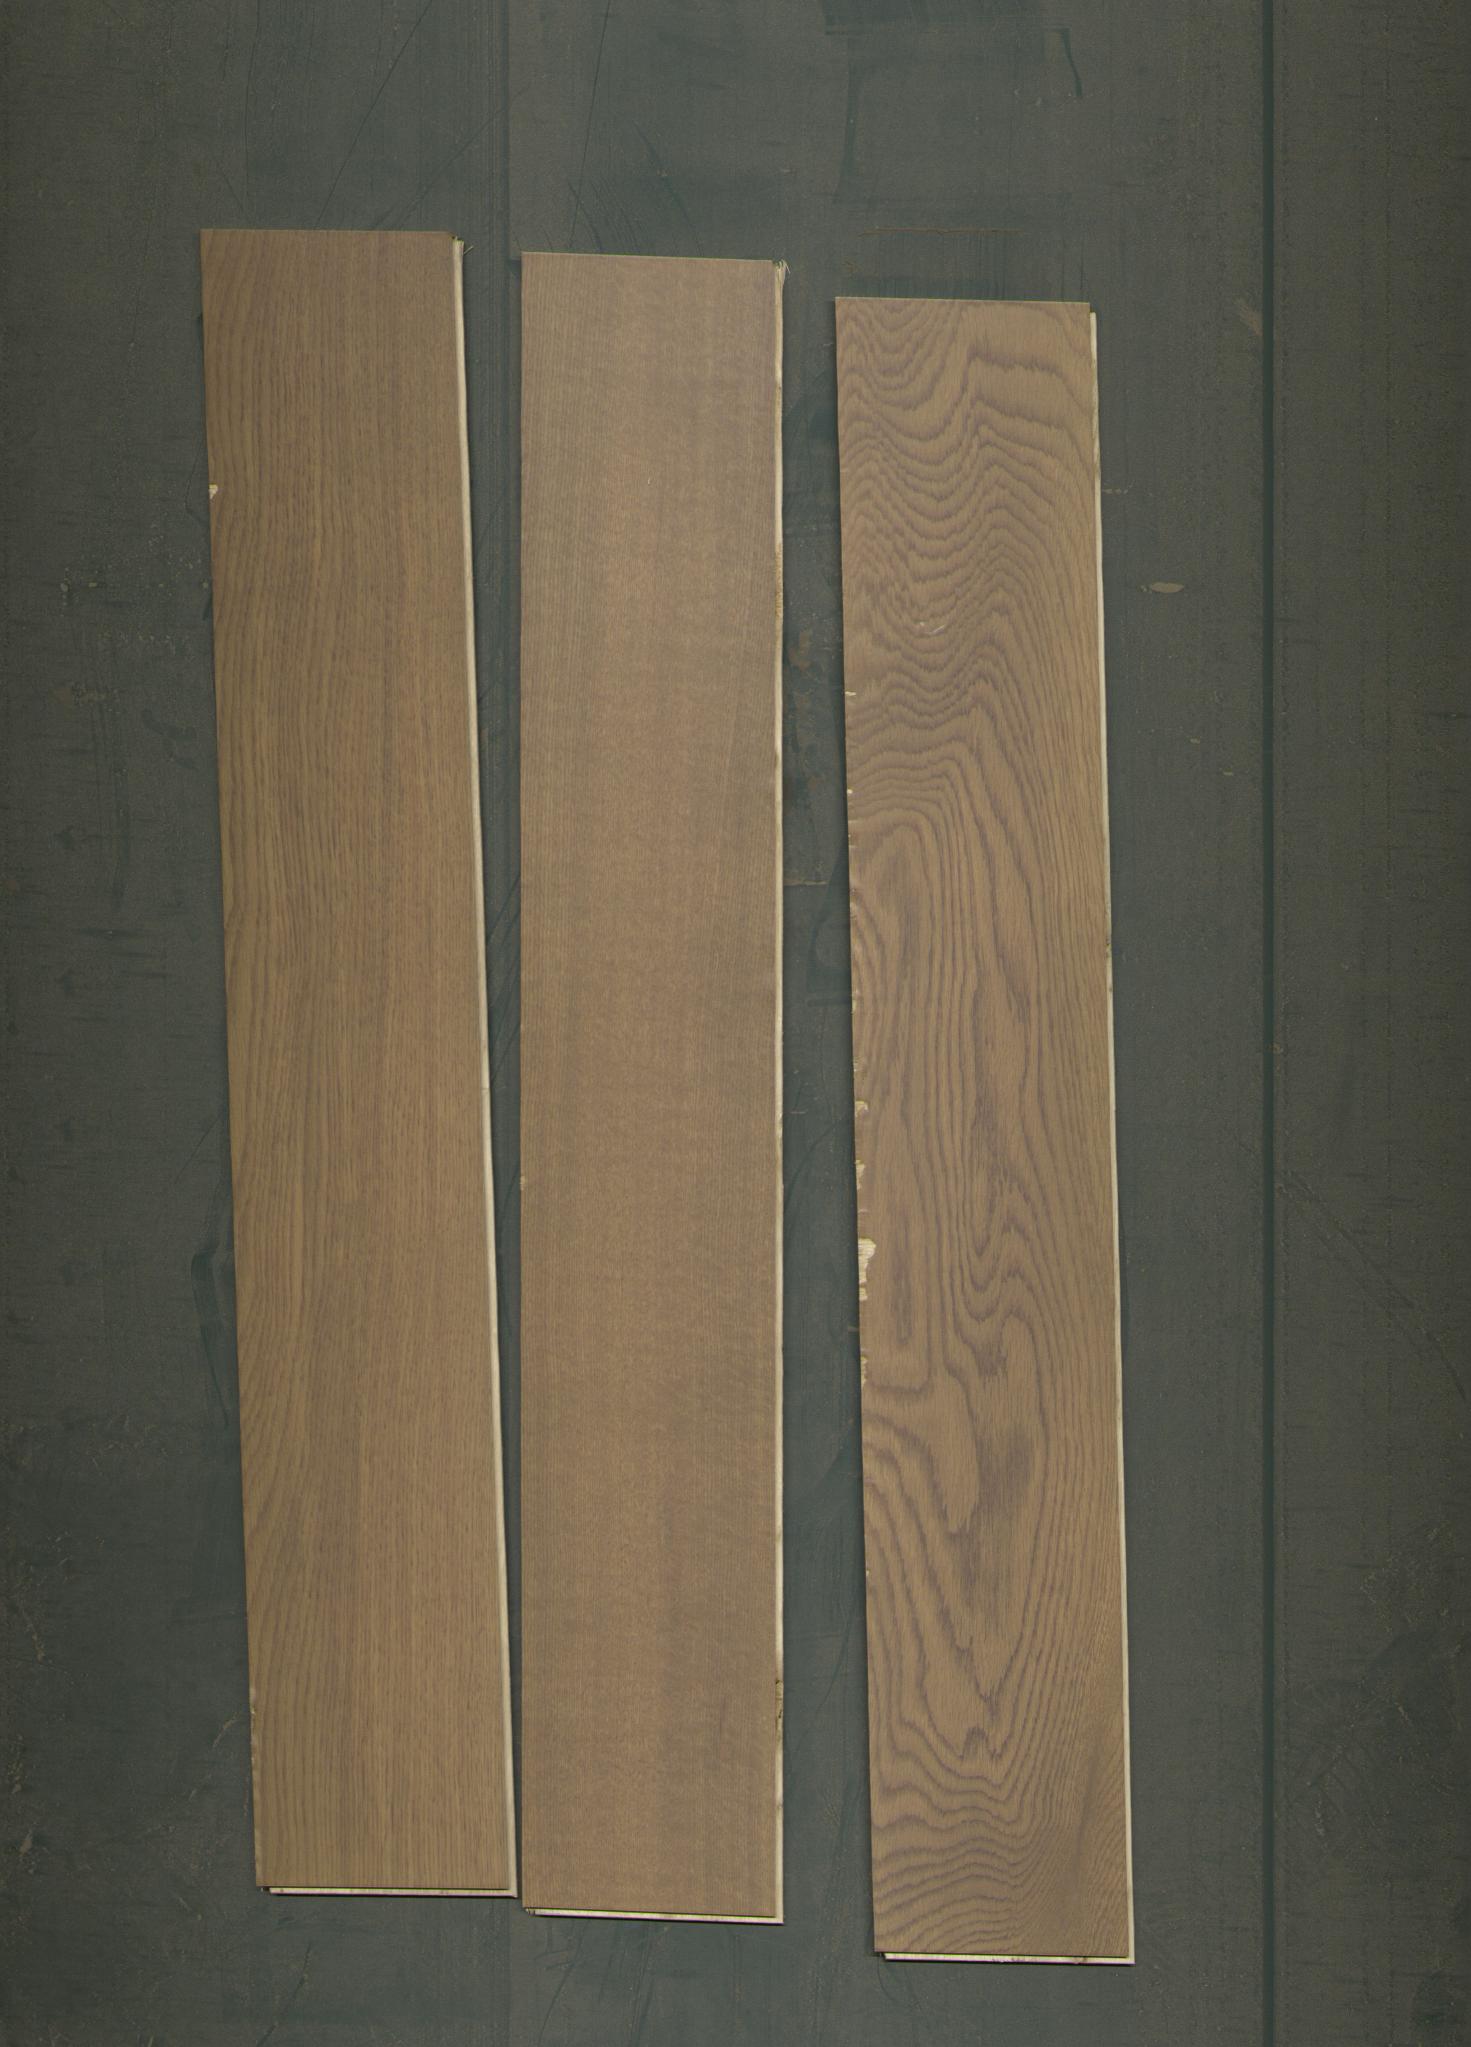
Label: mixers